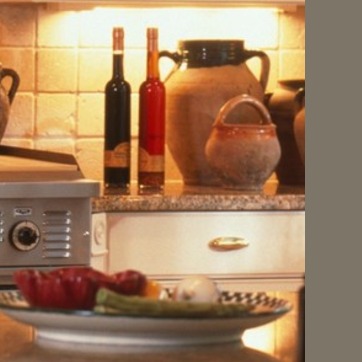
Material: polishedstone